SAMIL Trucks

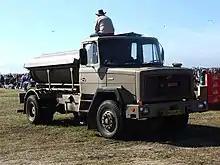
SAMAG 70 water tanker

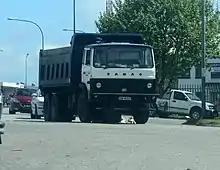
SAMAG tipper truck

SAMIL Trucks (South African MILitary) are the standard logistical transport vehicles of the South African National Defence Force (and its predecessor the South African Defence Force). SAMILs are currently re-manufactured by Truck-Makers in Rosslyn, Pretoria, Drakensberg Truck Manufacturers in Wallmansthal, N1 Trucks in Wallmansthal and Transvaal Motors in Boksburg. The civilian versions of these trucks are called SAMAG (South African MAGirus). Original production of these vehicles ended in 1998.